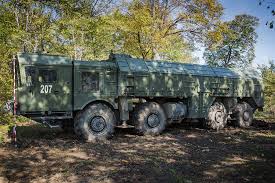
Label: Iskander